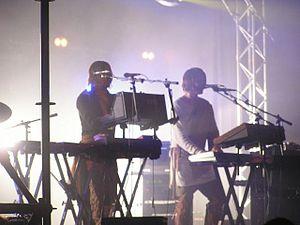
Le Fuji Rock Festival est le plus important festival de musique rock du Japon, à la fois en raison des artistes qui s'y produisent et du public qui le fréquente chaque année. Il se déroule les derniers vendredi, samedi et dimanche de juillet pour trois jours et trois nuits de festival non-stop. Les cinq scènes principales sont espacées d'environ 20 minutes à pied dans les montagnes de Naeba, dans la préfecture de Niigata au Japon. Le festival se décline en sept scènes différentes. La Green Stage, le secteur le plus important, a une capacité de plus de 30 000 personnes. En 2005, plus de 100 000 personnes ont assisté au festival.